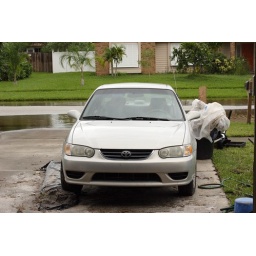
water in the street